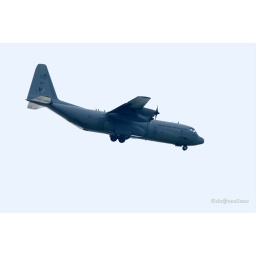
Big bird flying by